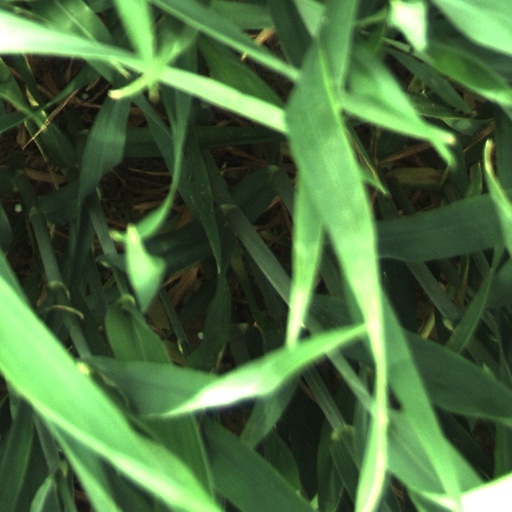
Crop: wheat